Marco Rubio

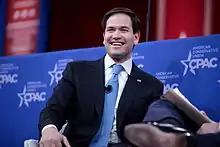
Rubio speaks at the 2015 Conservative Political Action Conference in National Harbor, Maryland.

In the first session of the 115th United States Congress, Rubio was ranked the tenth most bipartisan senator by the Bipartisan Index, published by the Lugar Center and Georgetown's McCourt School of Public Policy.